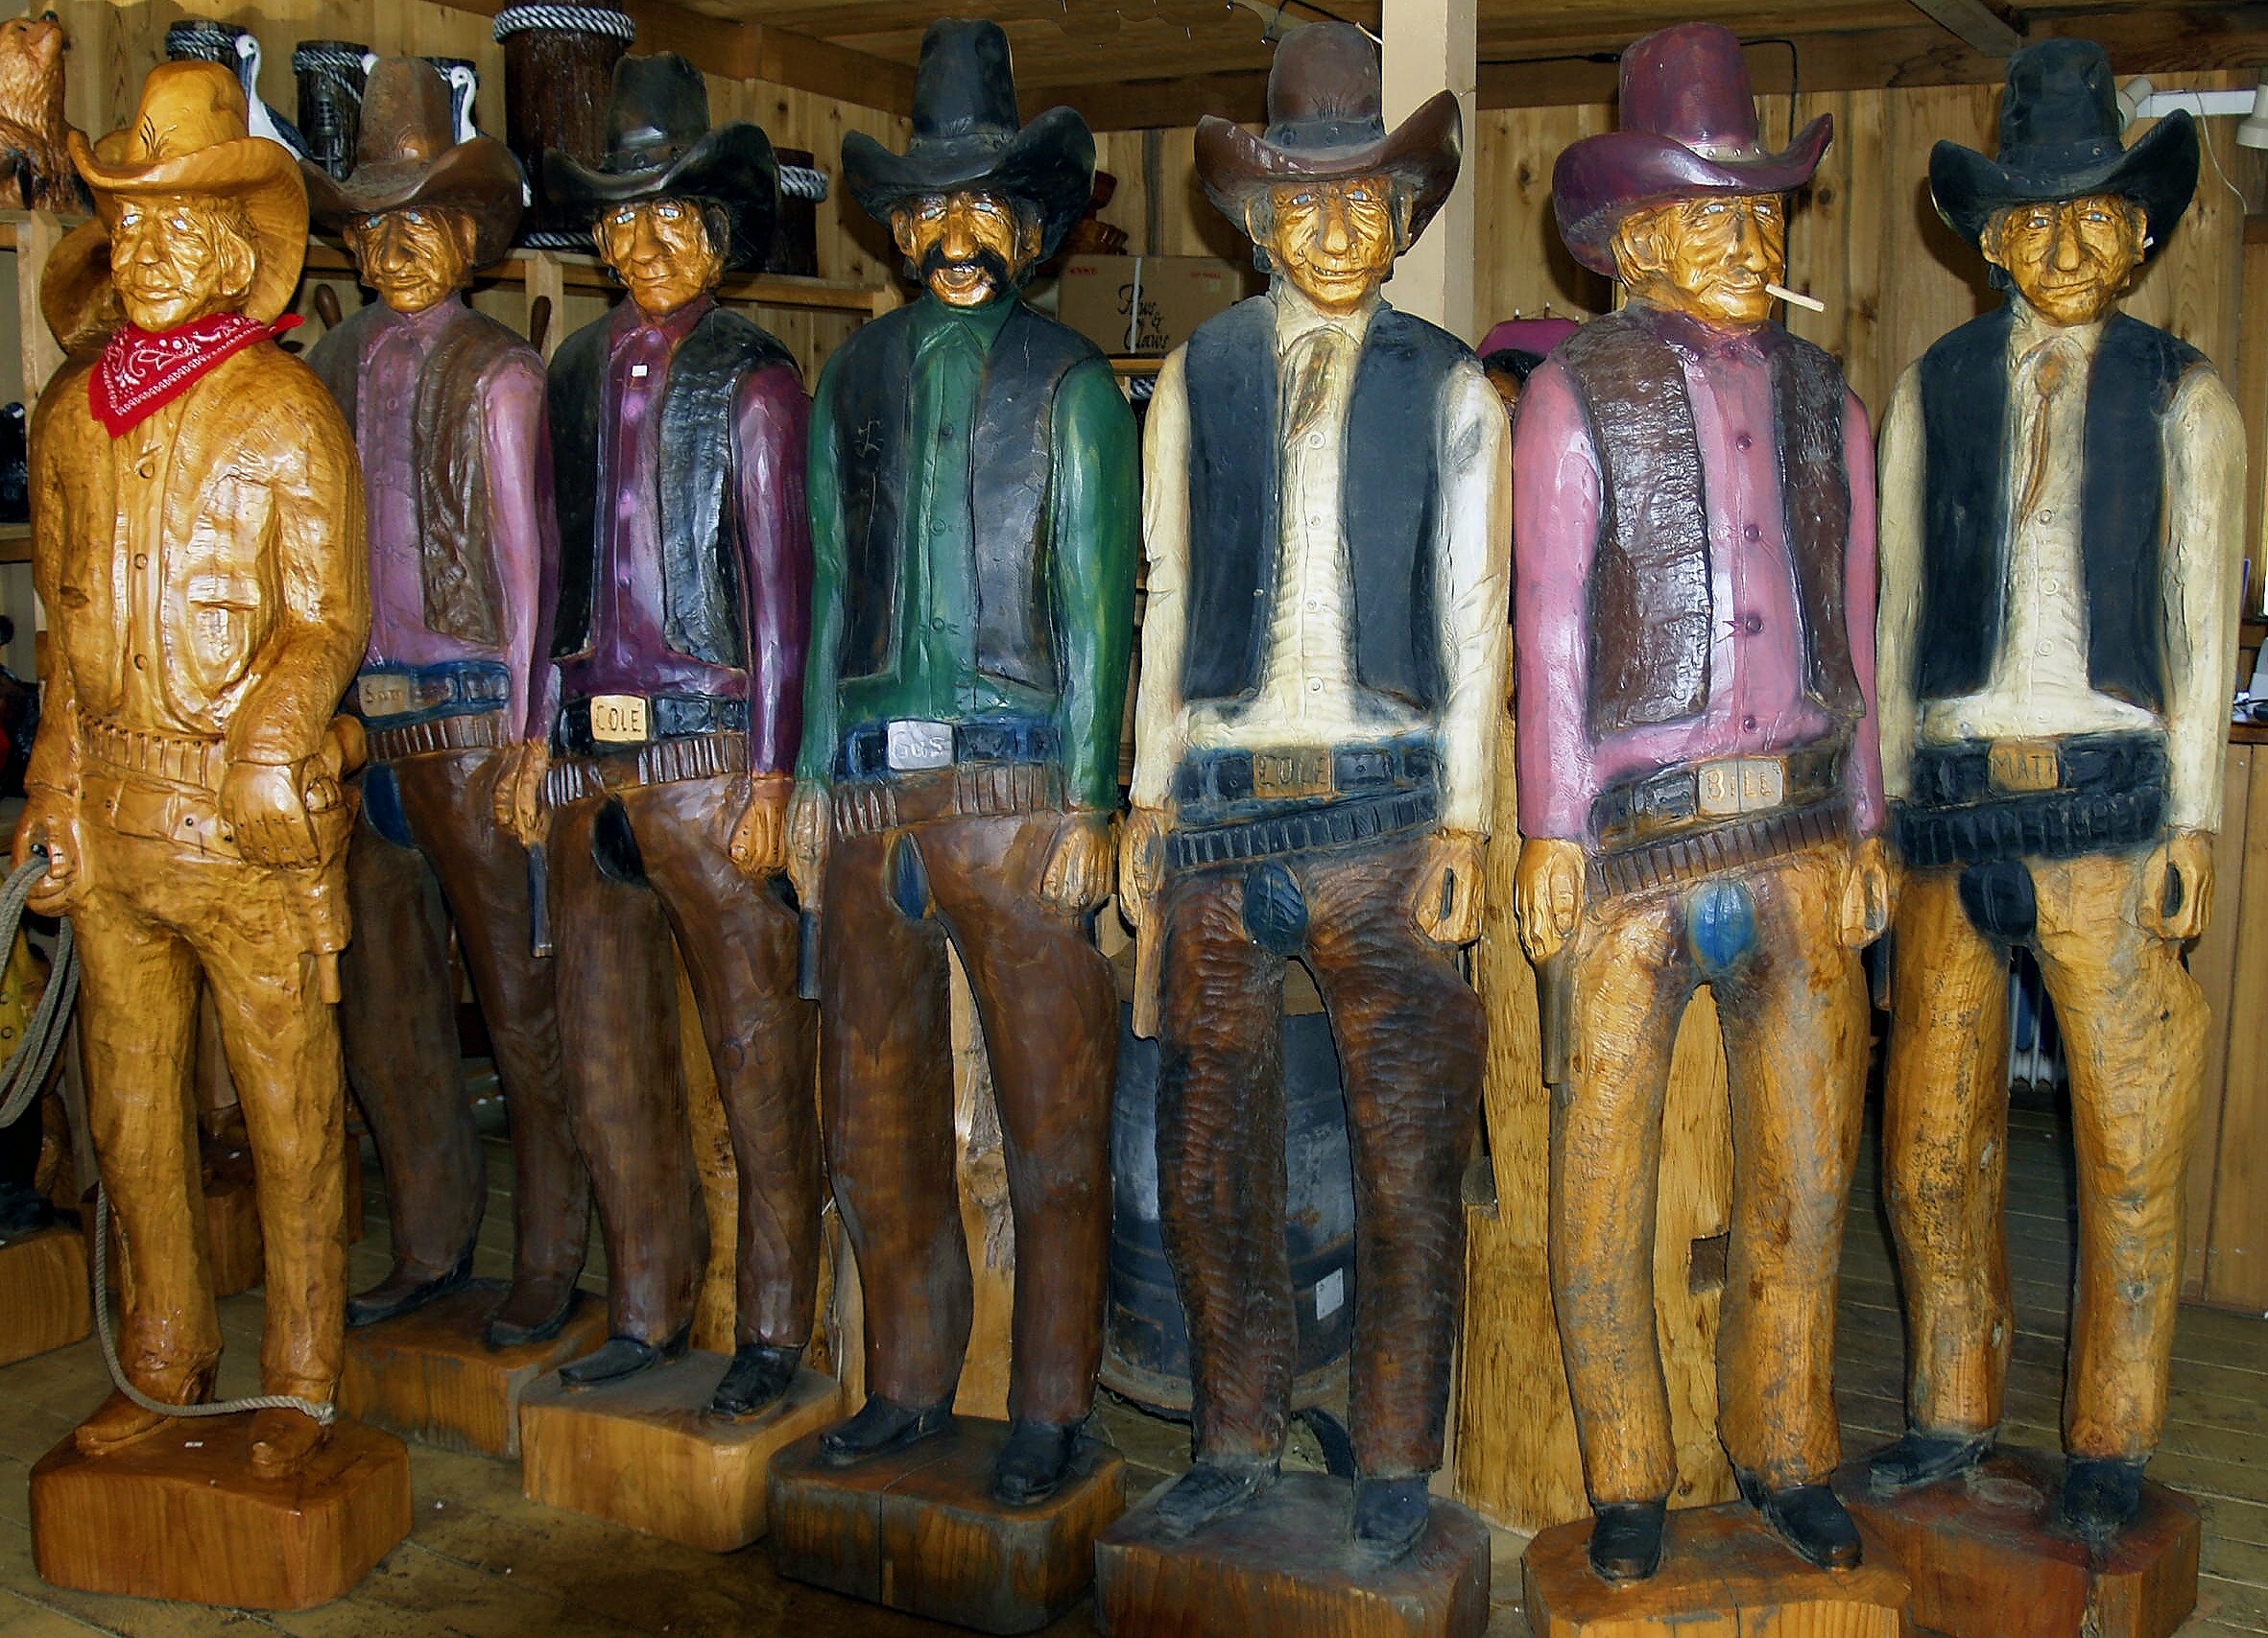
people, vintage, retro, statue, artwork, temple, wooden, cowboys, carved, wood carving, ancient history